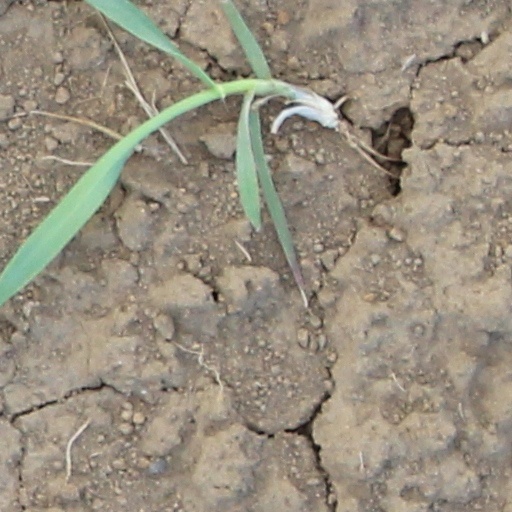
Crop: wheat